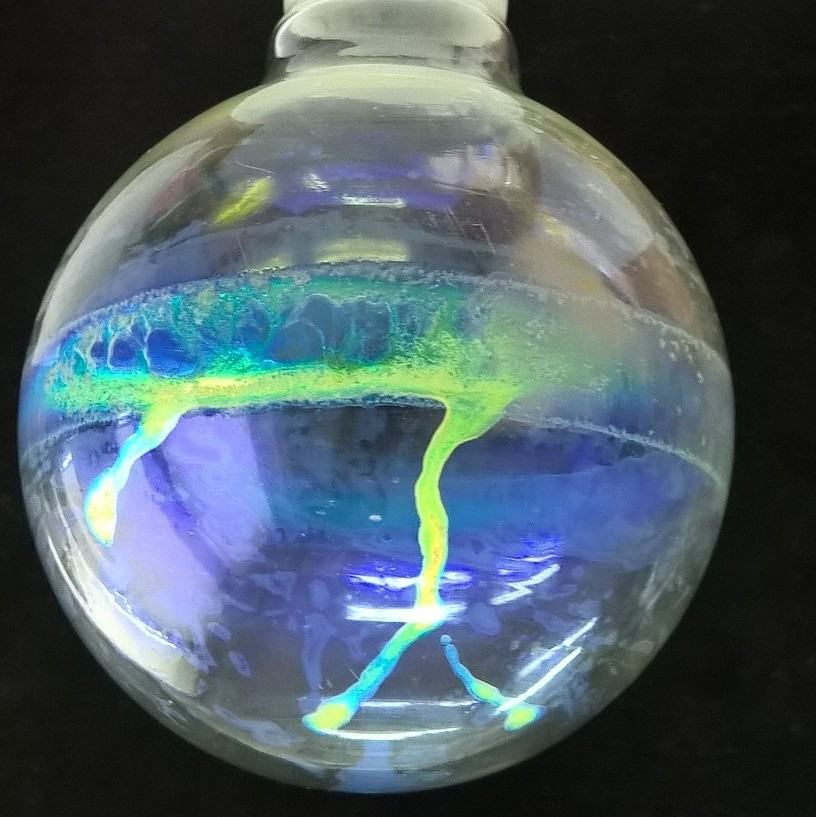
Chiral rod-like liquid crystal in the bulb.Smectic phase C chiral, room temperature
Specialty: lab-equipment
Image credit: DoWęg